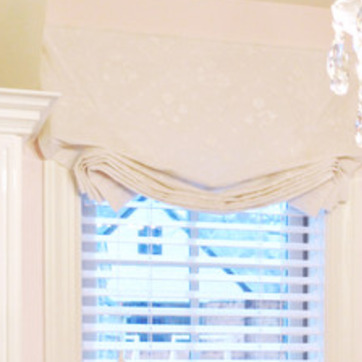
Material: fabric